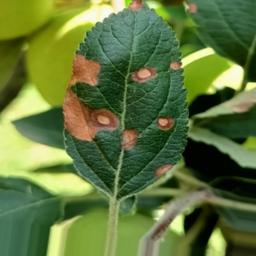
Label: Alternaria